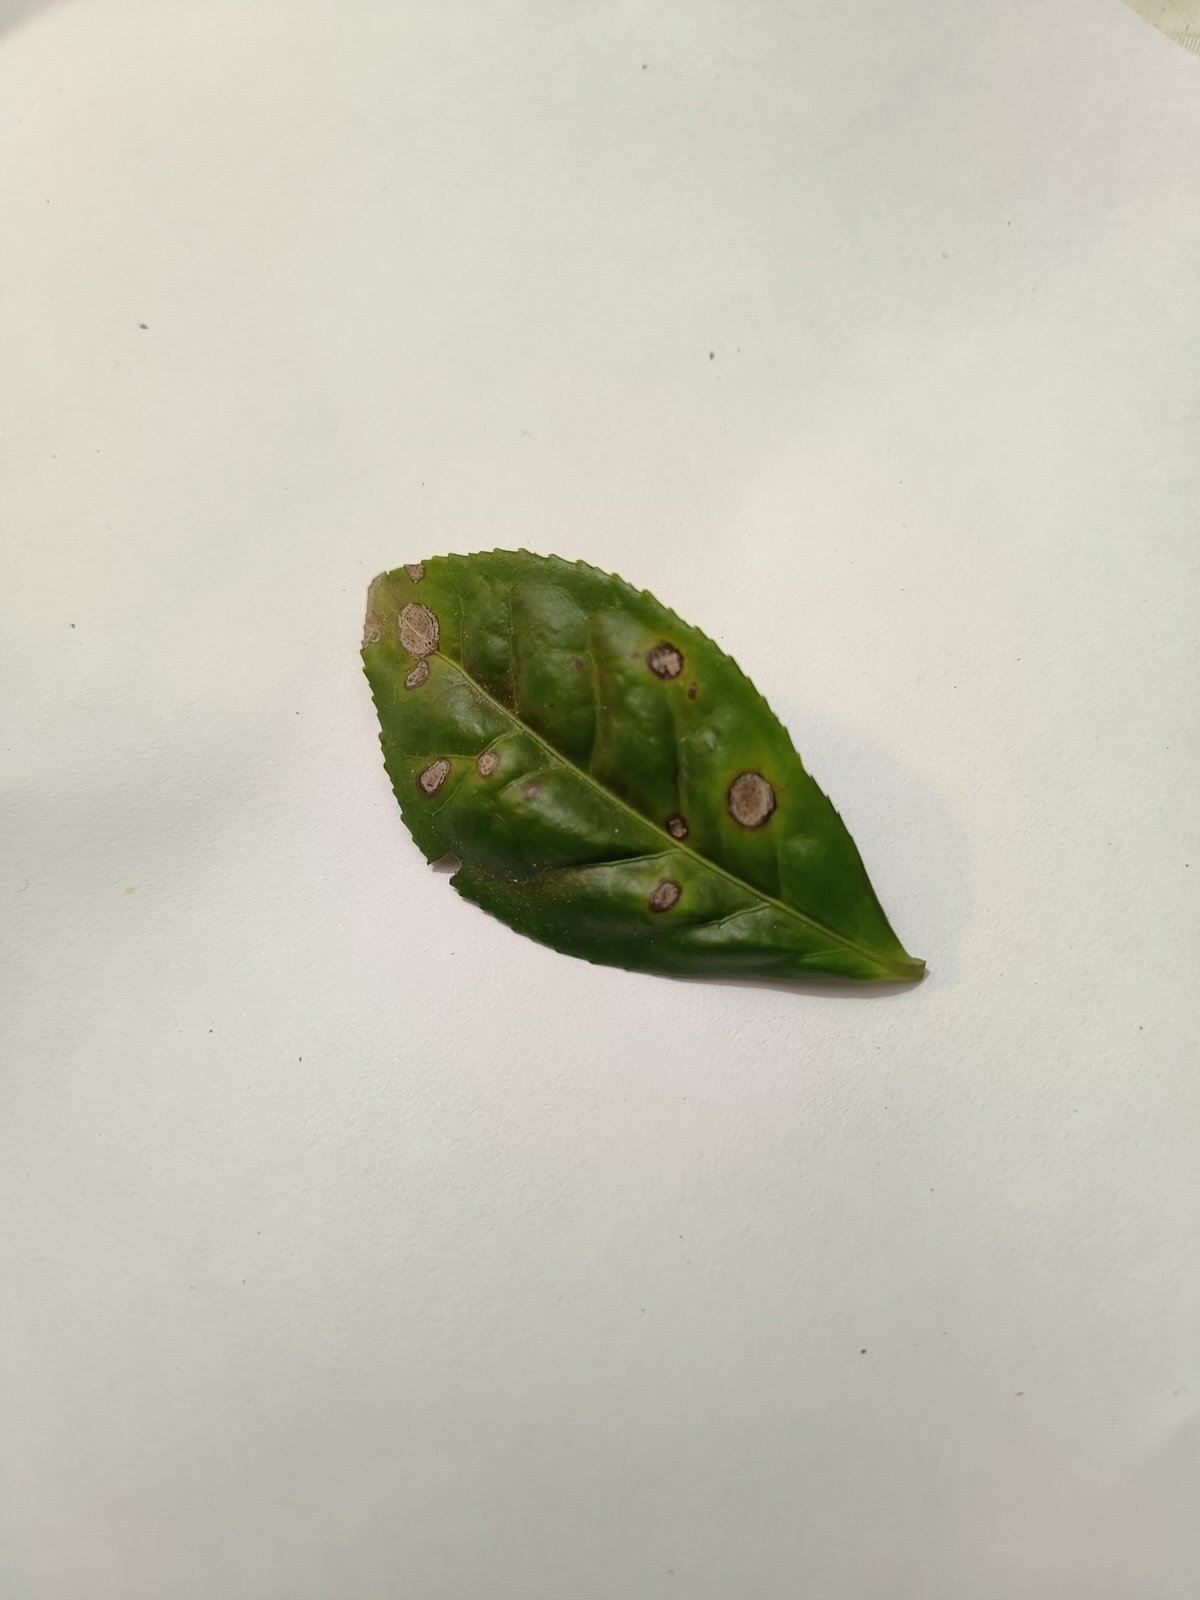
Label: Tea algal leaf spot